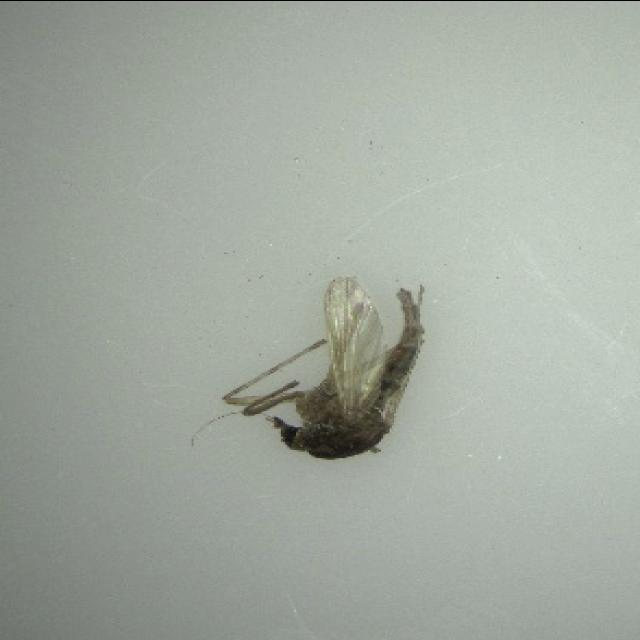
Species: aedes_vexans